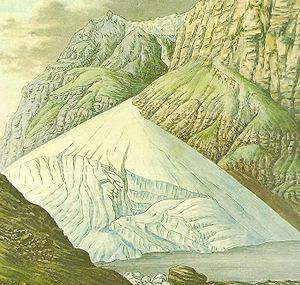
Dans sa partie située en Suisse, le Rhône a subi de nombreux aménagements visant à maîtriser son cours et diminuer les effets néfastes de ses crues. En 1860, une crue fait de très gros dégâts sur toute la vallée du Rhône. Cet événement va déclencher la décision de réaliser la première correction du Rhône entre 1863 et 1894. Une seconde correction est réalisée entre 1930 et 1960. En septembre 2000, le Grand Conseil valaisan décide d'entreprendre la troisième correction du Rhône de Gletsch au Léman, en collaboration avec le Canton de Vaud. En 2008, la Confédération suisse annonce la levée de fonds pour la troisième correction dont les travaux devraient durer entre 25 et 30 ans.
Le glacier du Giétro se trouve en Suisse au sud-ouest des Alpes valaisannes à la hauteur du barrage de Mauvoisin. Il s'étend sur 4,5 kilomètres dans une vallée d'environ 1 500 mètres de large et couvre une surface de 5,3 km².
Un barrage naturel est un obstacle d'origine non humaine et de taille variable qui entrave le lit d'un cours d'eau au point que celui-ci forme une étendue d'eau en amont du barrage. C'est le principal processus de formation des lacs naturels avec l'endoréisme ou la subsidence. Sa rupture plus ou moins soudaine peut provoquer des inondations en aval.